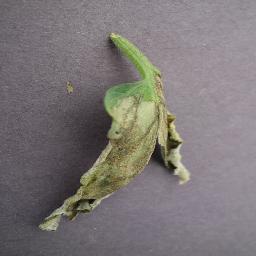
Label: Tomato___Late_blight